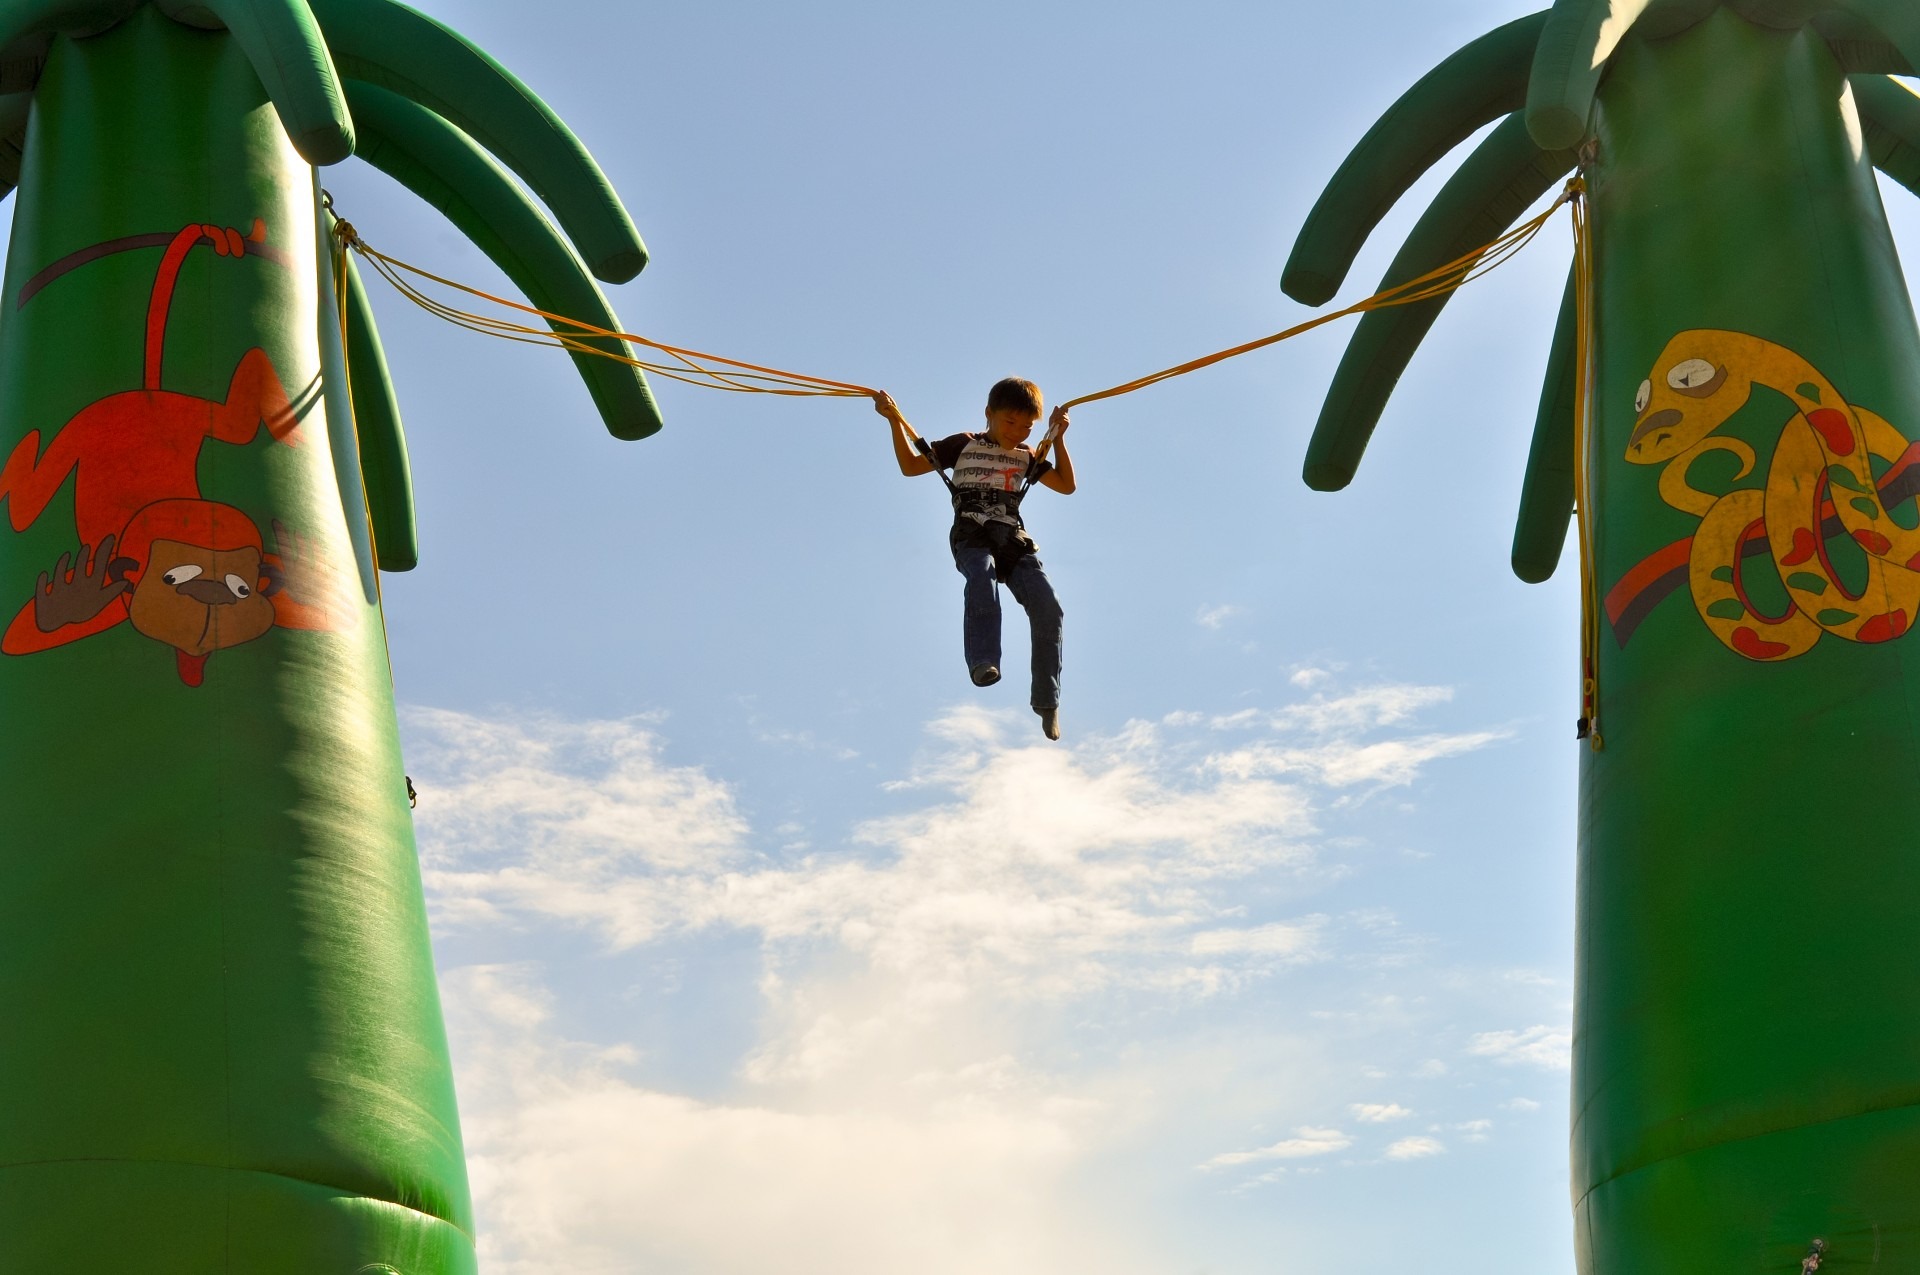
tree, plant, game, flower, kid, wind, jumping, celebration, green, jungle, color, attraction, fun, courage, joy, bungee jumping, atmosphere of earth